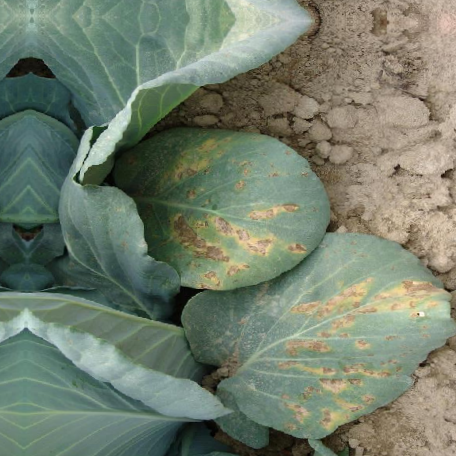
Label: Downy Mildew